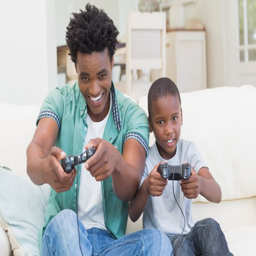
how to connect with your child this holiday season